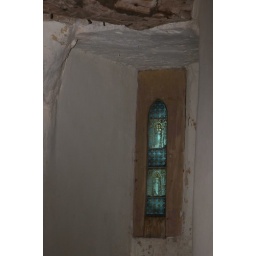
This window was on an interior wall of the church, in a small, dark,&amp;quot;closet&amp;quot;. This photo has been lightened considerably.